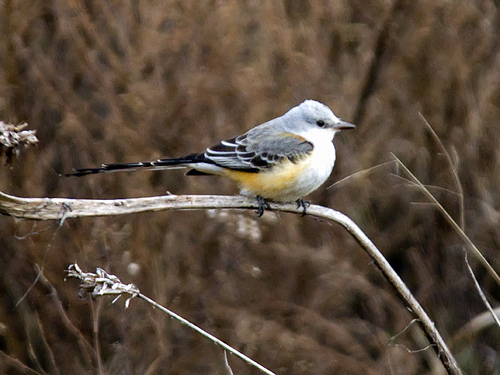
a bird with a long black tail, yellow flank, white belly, and gray crown.
this bird is white and black in color, with a black beak and a white eye ring.
the bird has long black retrices and yellow side and grey crown and nape area.
this bird is small with a small beak and has white black yellow feathers.
a small white bird that has yellow, black and white wings.
this bird has wings that are grey and has a yellow belly
this bird has wings that are gray and has a white belly
this is a short wide bellied bird with a long black and white tail, black feet, and a short black beak.
this particular bird has a belly that is white and yellow
this small bird has gray on the head, black beck, white on the chest and black and white feathers also has orange on the sides.
Species: Scissor Tailed Flycatcher